Lorena Guréndez

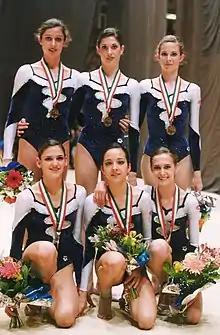
Spanish Ensemble 1999 Budapest 04

She has received several awards, including the Olympic Order from the Spanish Olympic Committee (1996), the Gold Plaque of the Royal Order of Sports Merit (1996), the Baron de Güell Cup at the National Sports Awards (1997), and the Gold Medal of the Royal Order of Sports Merit (2015). She is married to the artistic gymnast José Luis Fernández.